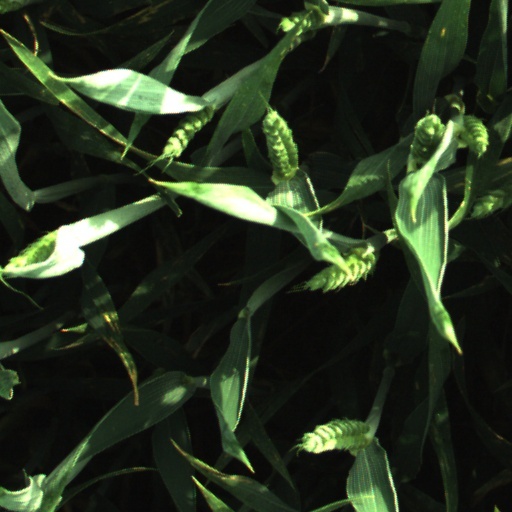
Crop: wheat